Simon Vouet

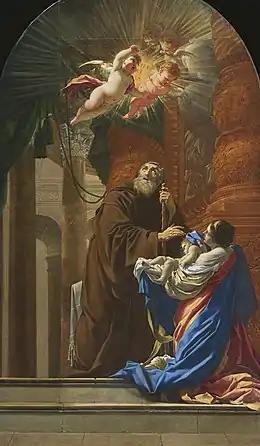
"St Francis of Paola" "Resuscitating a Child" (1648), L'église-Saint-Henri de Lévis, Quebec, "the apogee of French seventeenth-century painting."

As one art historian writes, "When Vouet returned to Paris in 1627, French art was painfully provincial and, by Italian standards, more than a quarter of a century behind the times. Vouet introduced the latest fashions, educated a group of talented young artists—and the public as well—and brought Paris up to date."